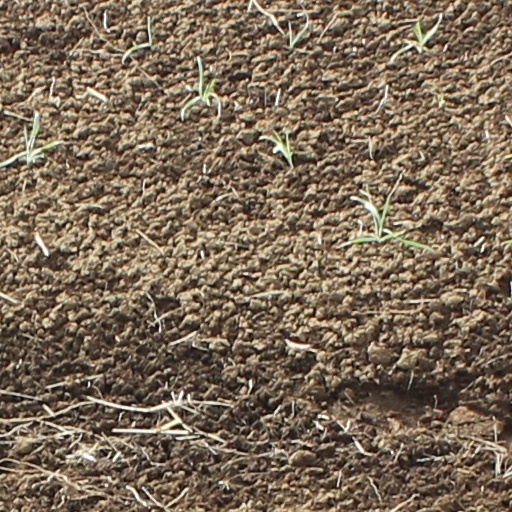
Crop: wheat